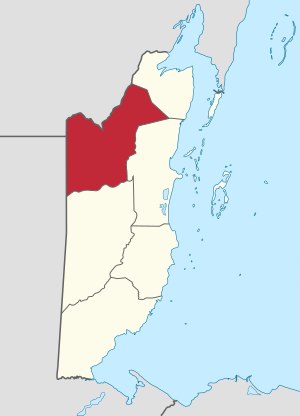
Orange Walk (distrikt)
Kort
Orange Walk er et nordvestligt distrikt i det mellemamerikanske land Belize. Hovedstaden, byen Orange Walk, er kendt som «Sugar City» på grund af distriktets produktion af sukker. I 2010 lå befolkningstallet på 45.419.